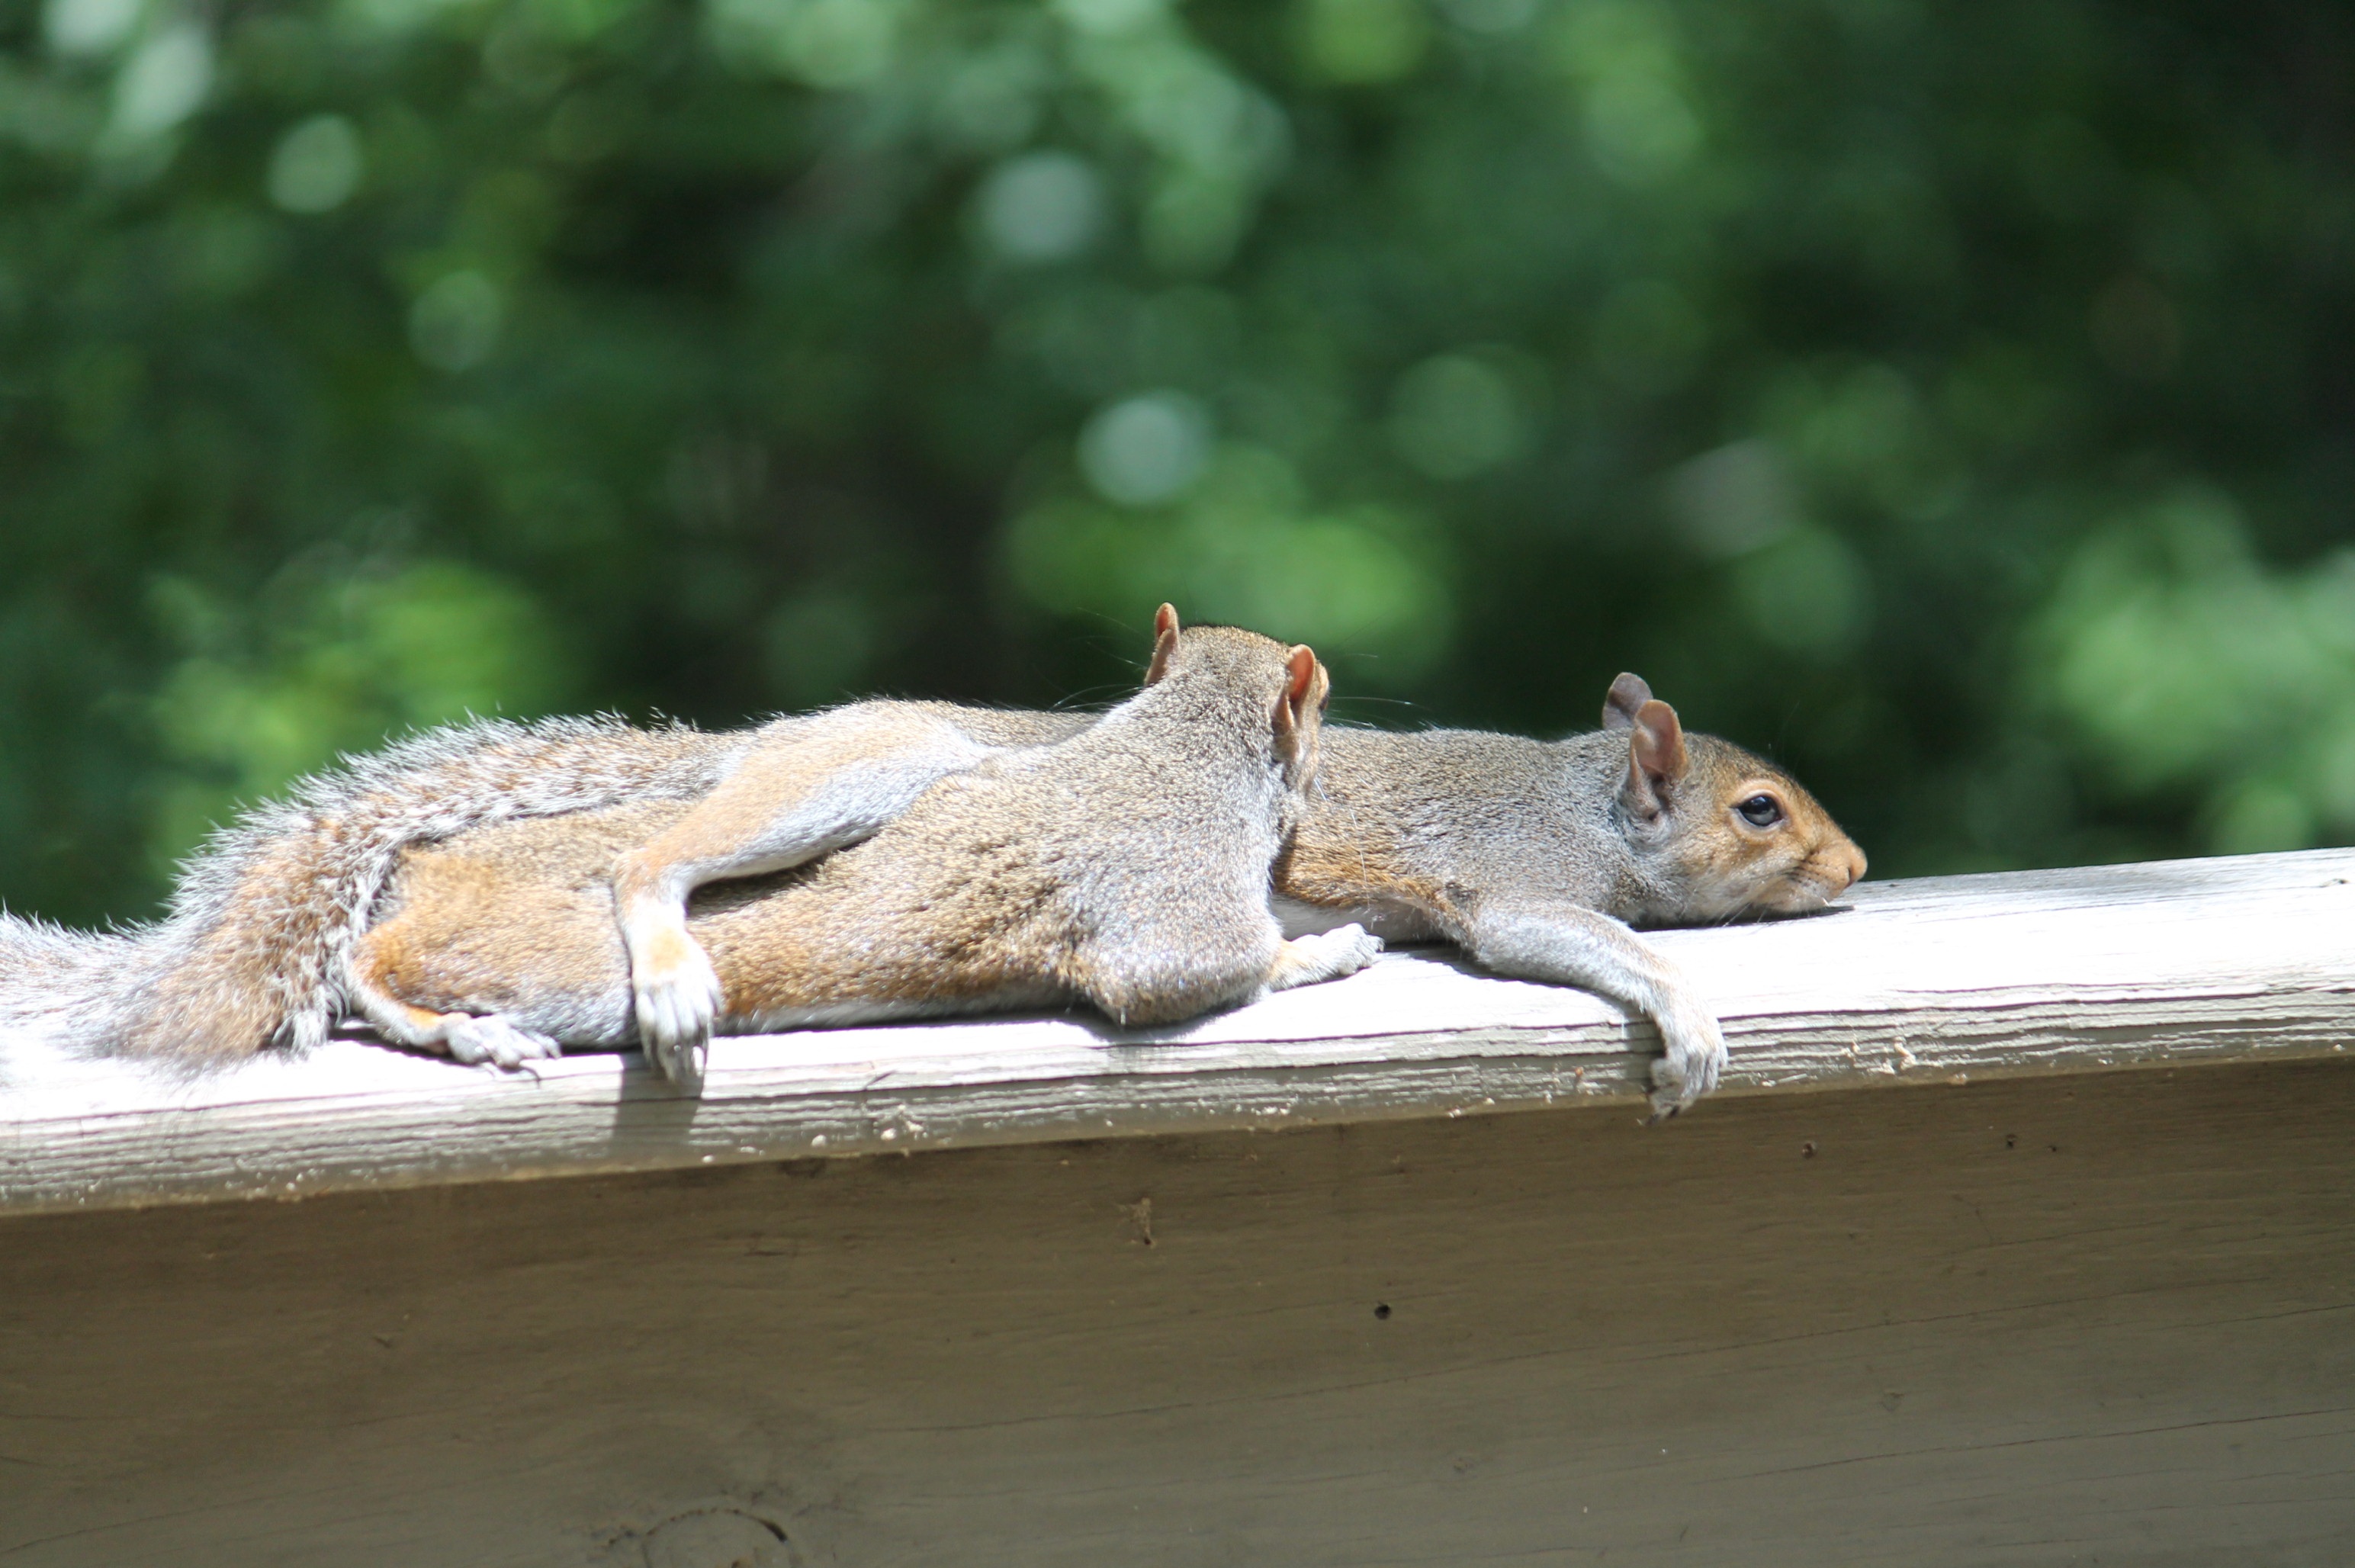
nature, outdoor, animal, cute, wildlife, wild, zoo, fur, sleeping, natural, brown, mammal, squirrel, rodent, fauna, playful, relaxing, friends, happy, furry, vertebrate, chipmunk, funny, comfort, tired, resting, squirrels, sun bathing, exhausted, dozing, fatigued